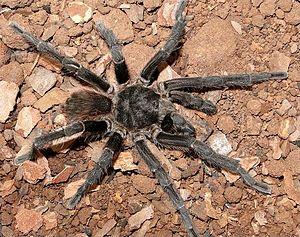
Acanthoscurria gomesiana est une espèce d'araignées mygalomorphes de la famille des Theraphosidae.